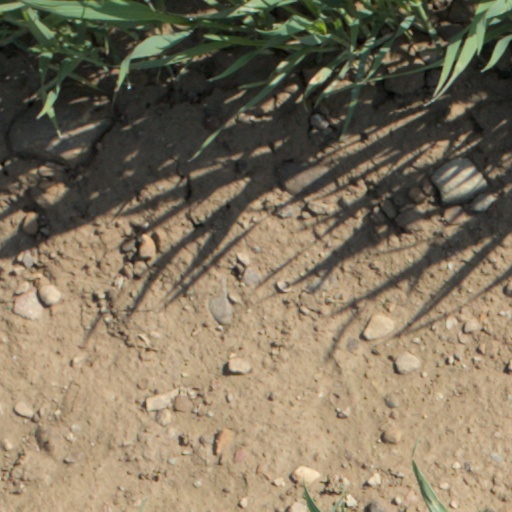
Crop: wheat